DSV Limiting Factor

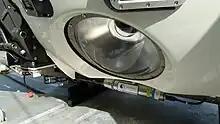
The lower viewport and CTD probe

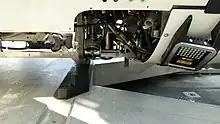
Detail view of the dive weight release mechanism and one of the LED light panels

The forward and downward view through the three ultra-wide angle acrylic viewports is unobstructed by structure or appendages, and illuminated by ten externally mounted high output LED lighting panels of 20,000 lumens each. The limited direct field of view through the ports is augmented by an array of four full ocean depth capable low-light cameras. Four high definition cameras are also provided to record missions.